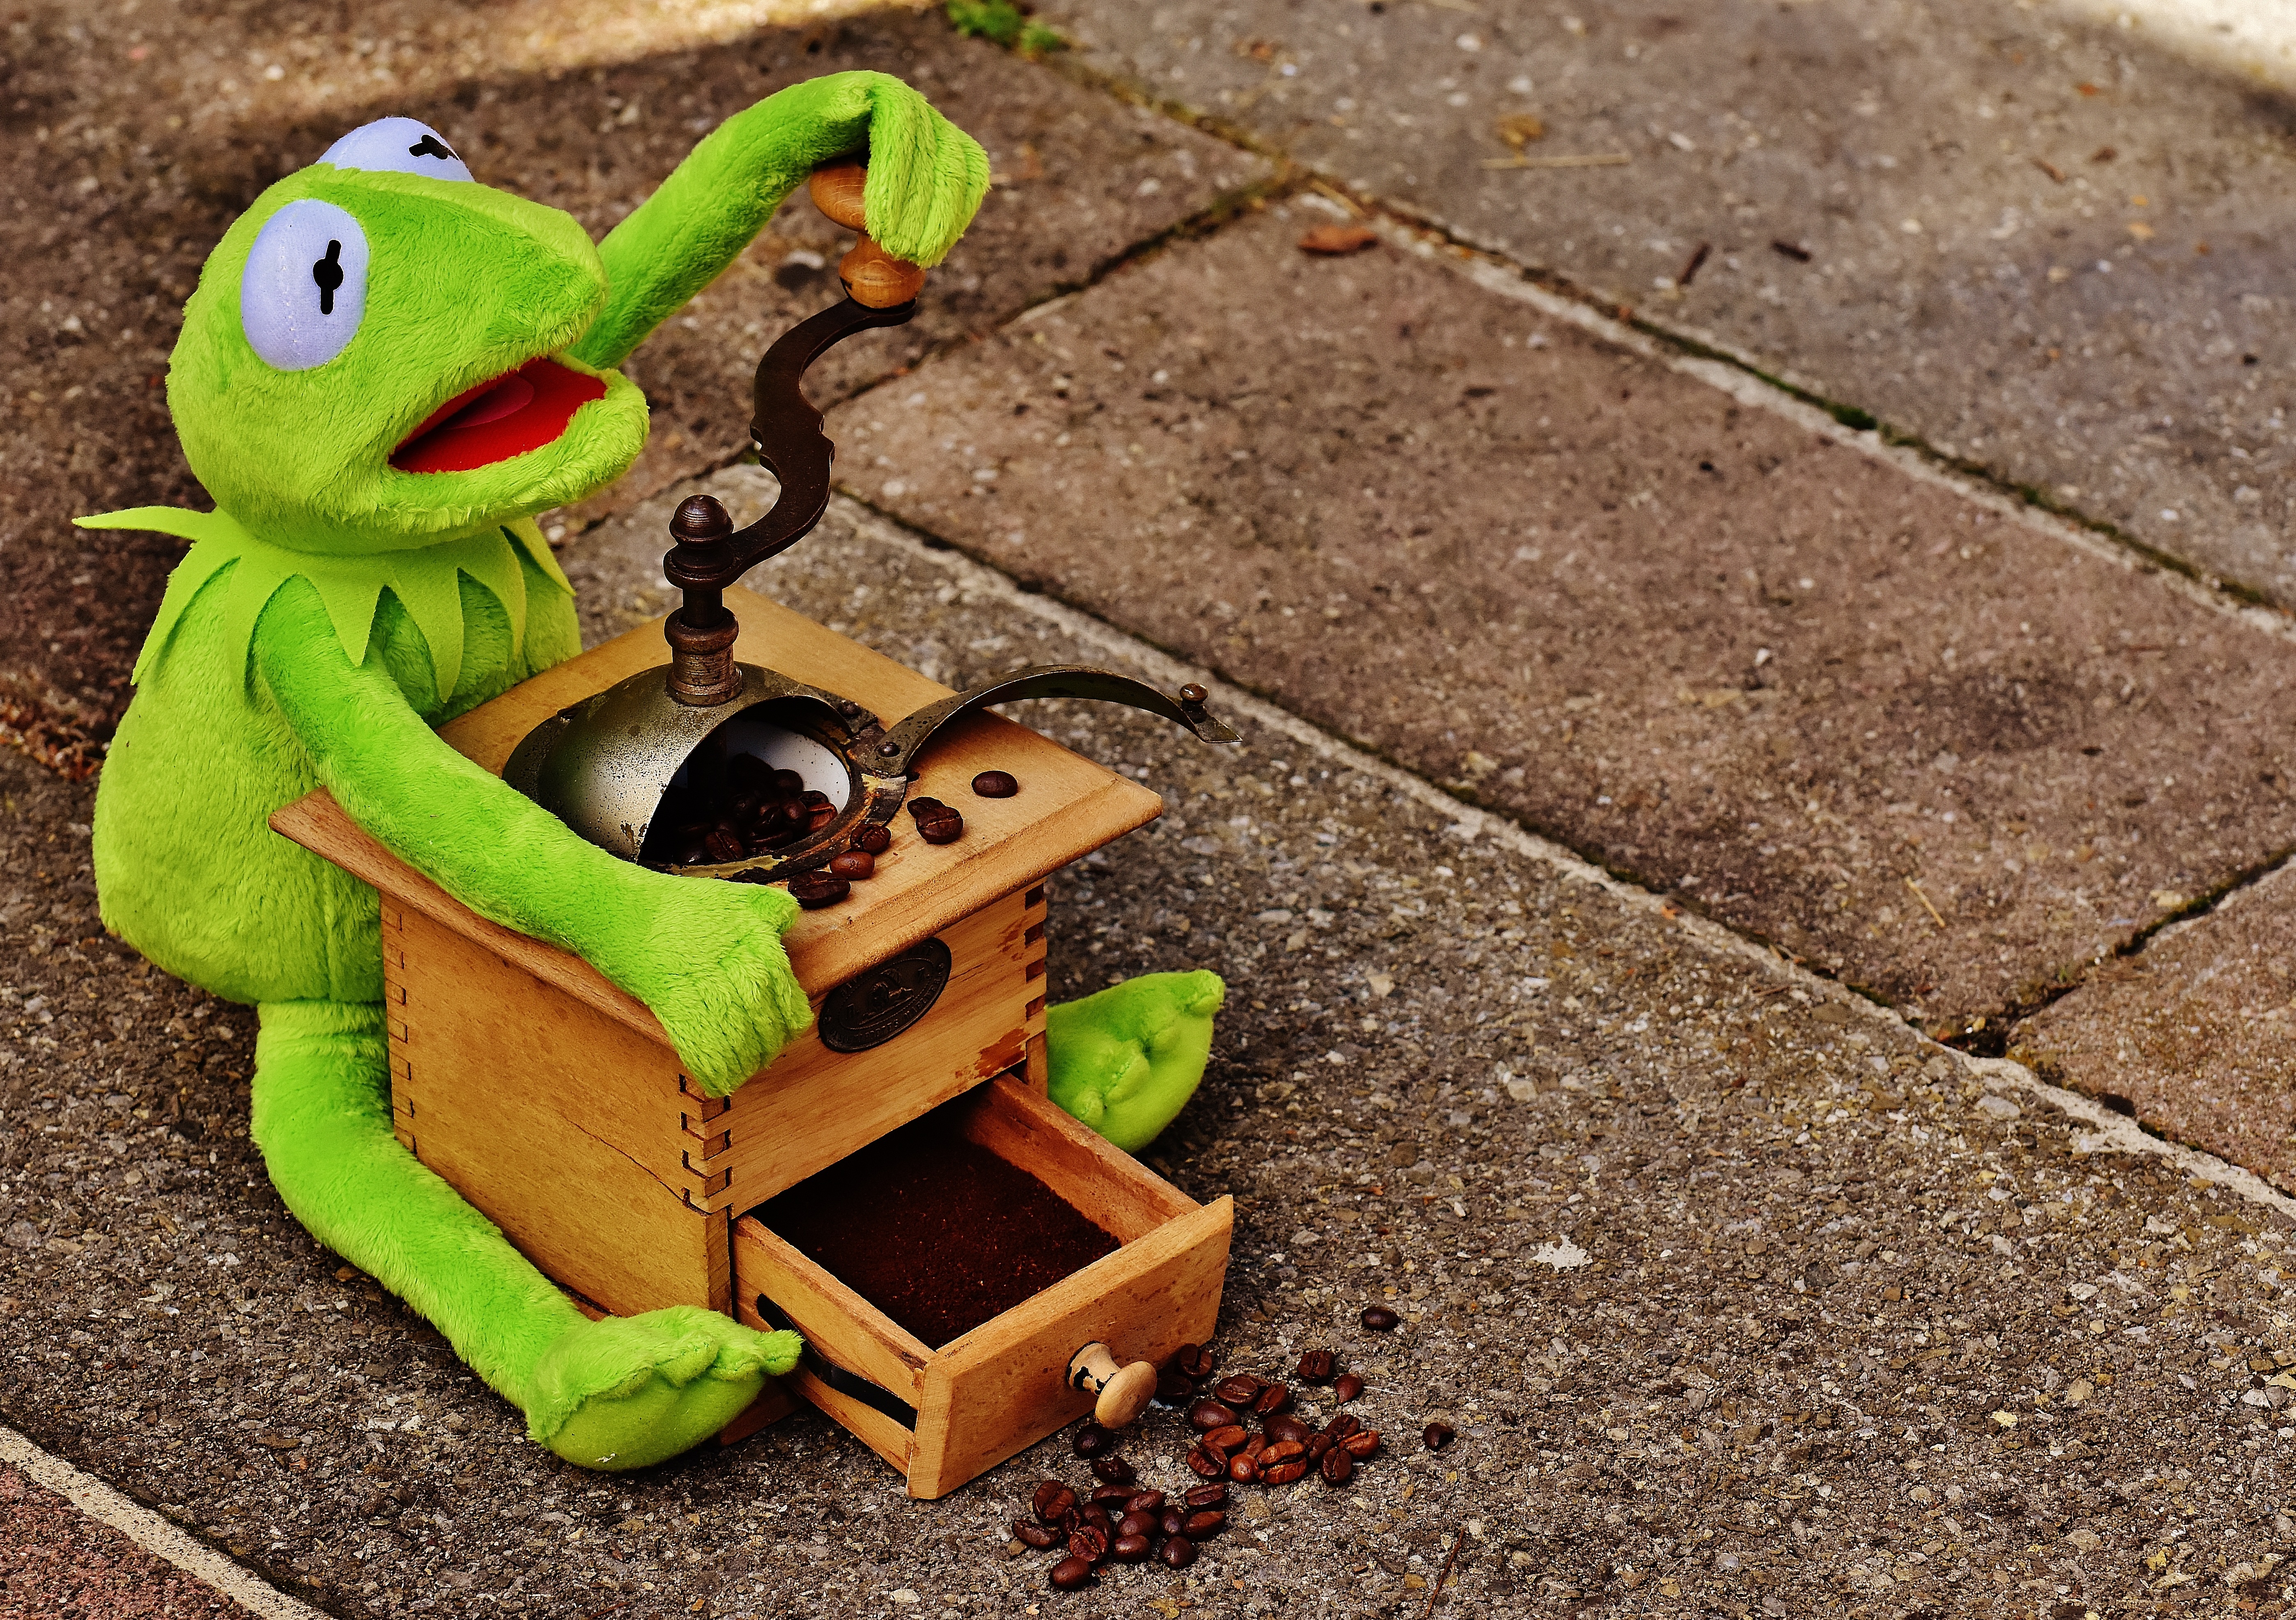
cute, green, frog, reptile, toy, grind, fig, grinder, toys, funny, stuffed animal, kermit, coffee beans, soft toy